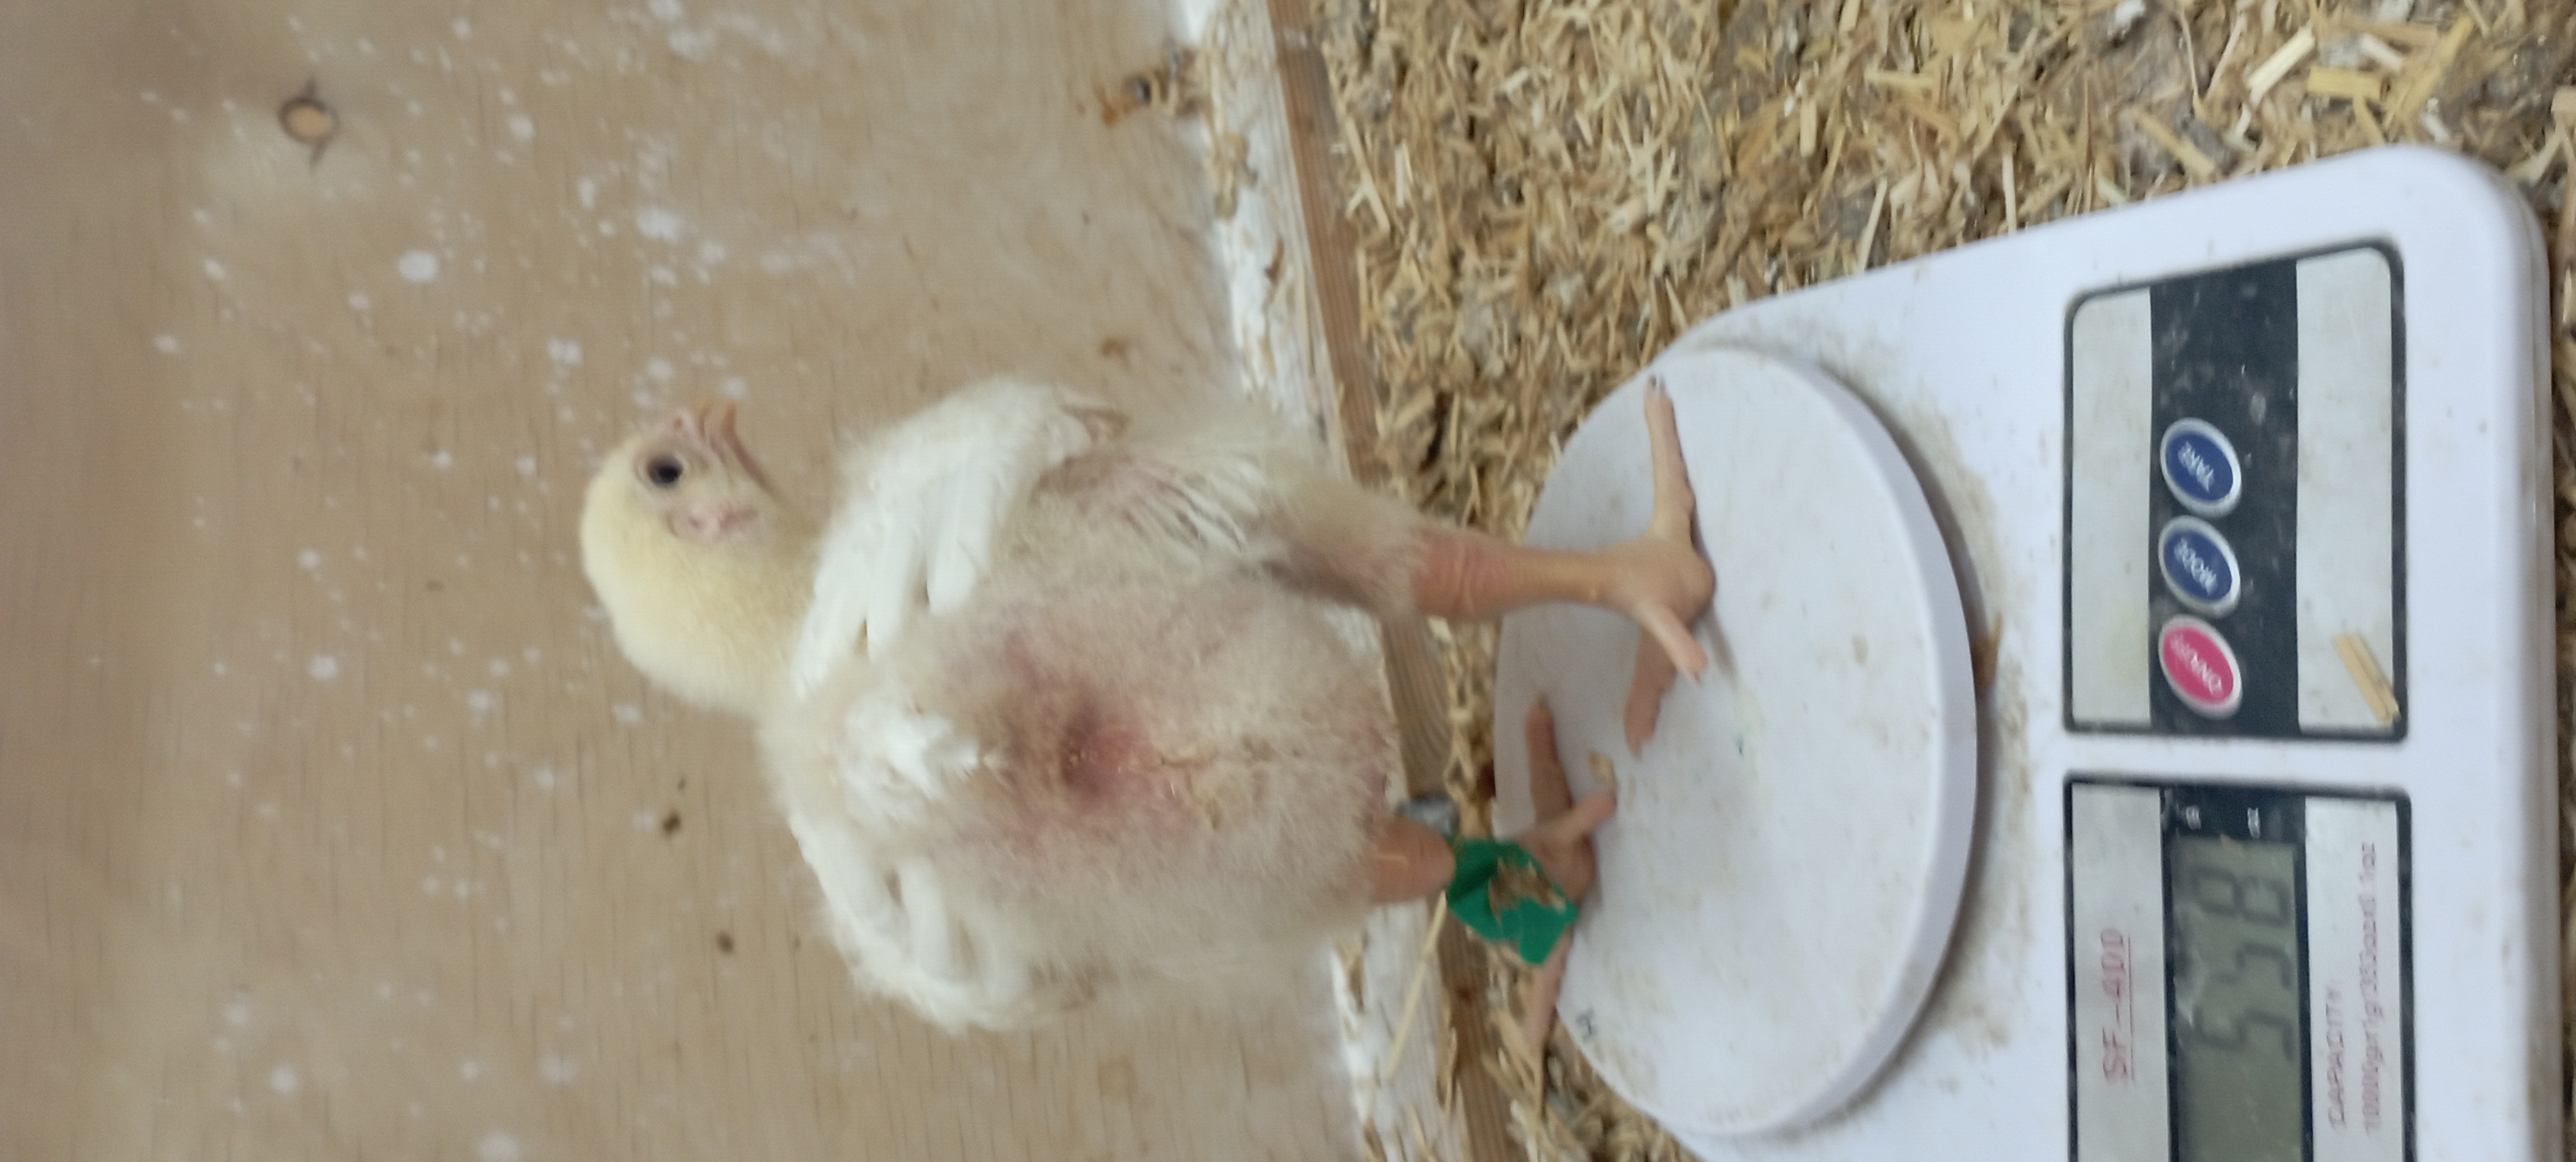
Weight: 560 g